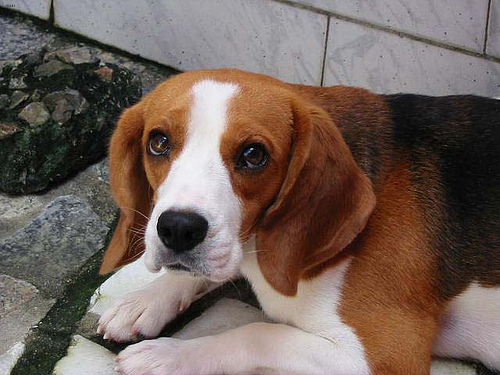
Breed: beagle